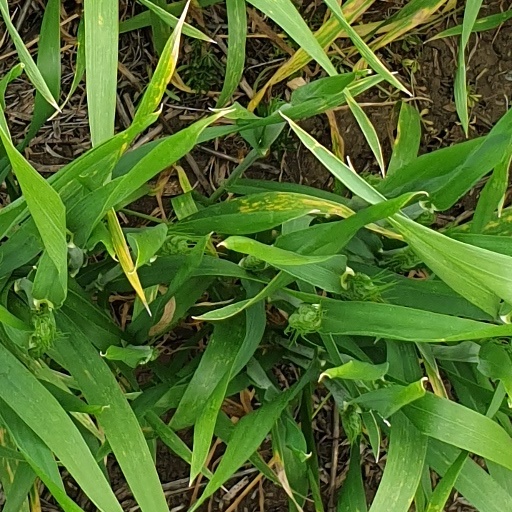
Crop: wheat